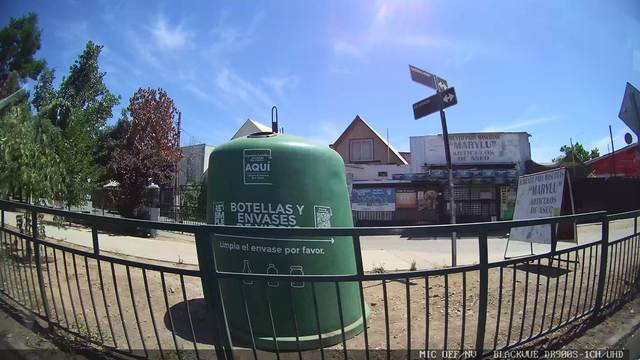
Region: Chile
Coordinates: -33.416, -70.758